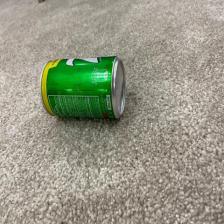
Label: cans